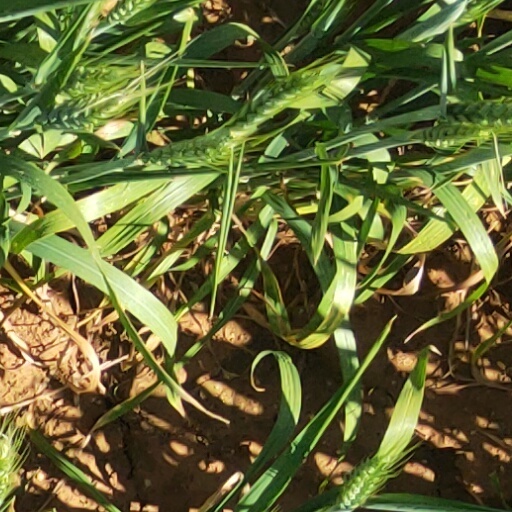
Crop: wheat